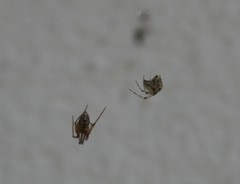
Species: Parasteatoda_tepidariorum